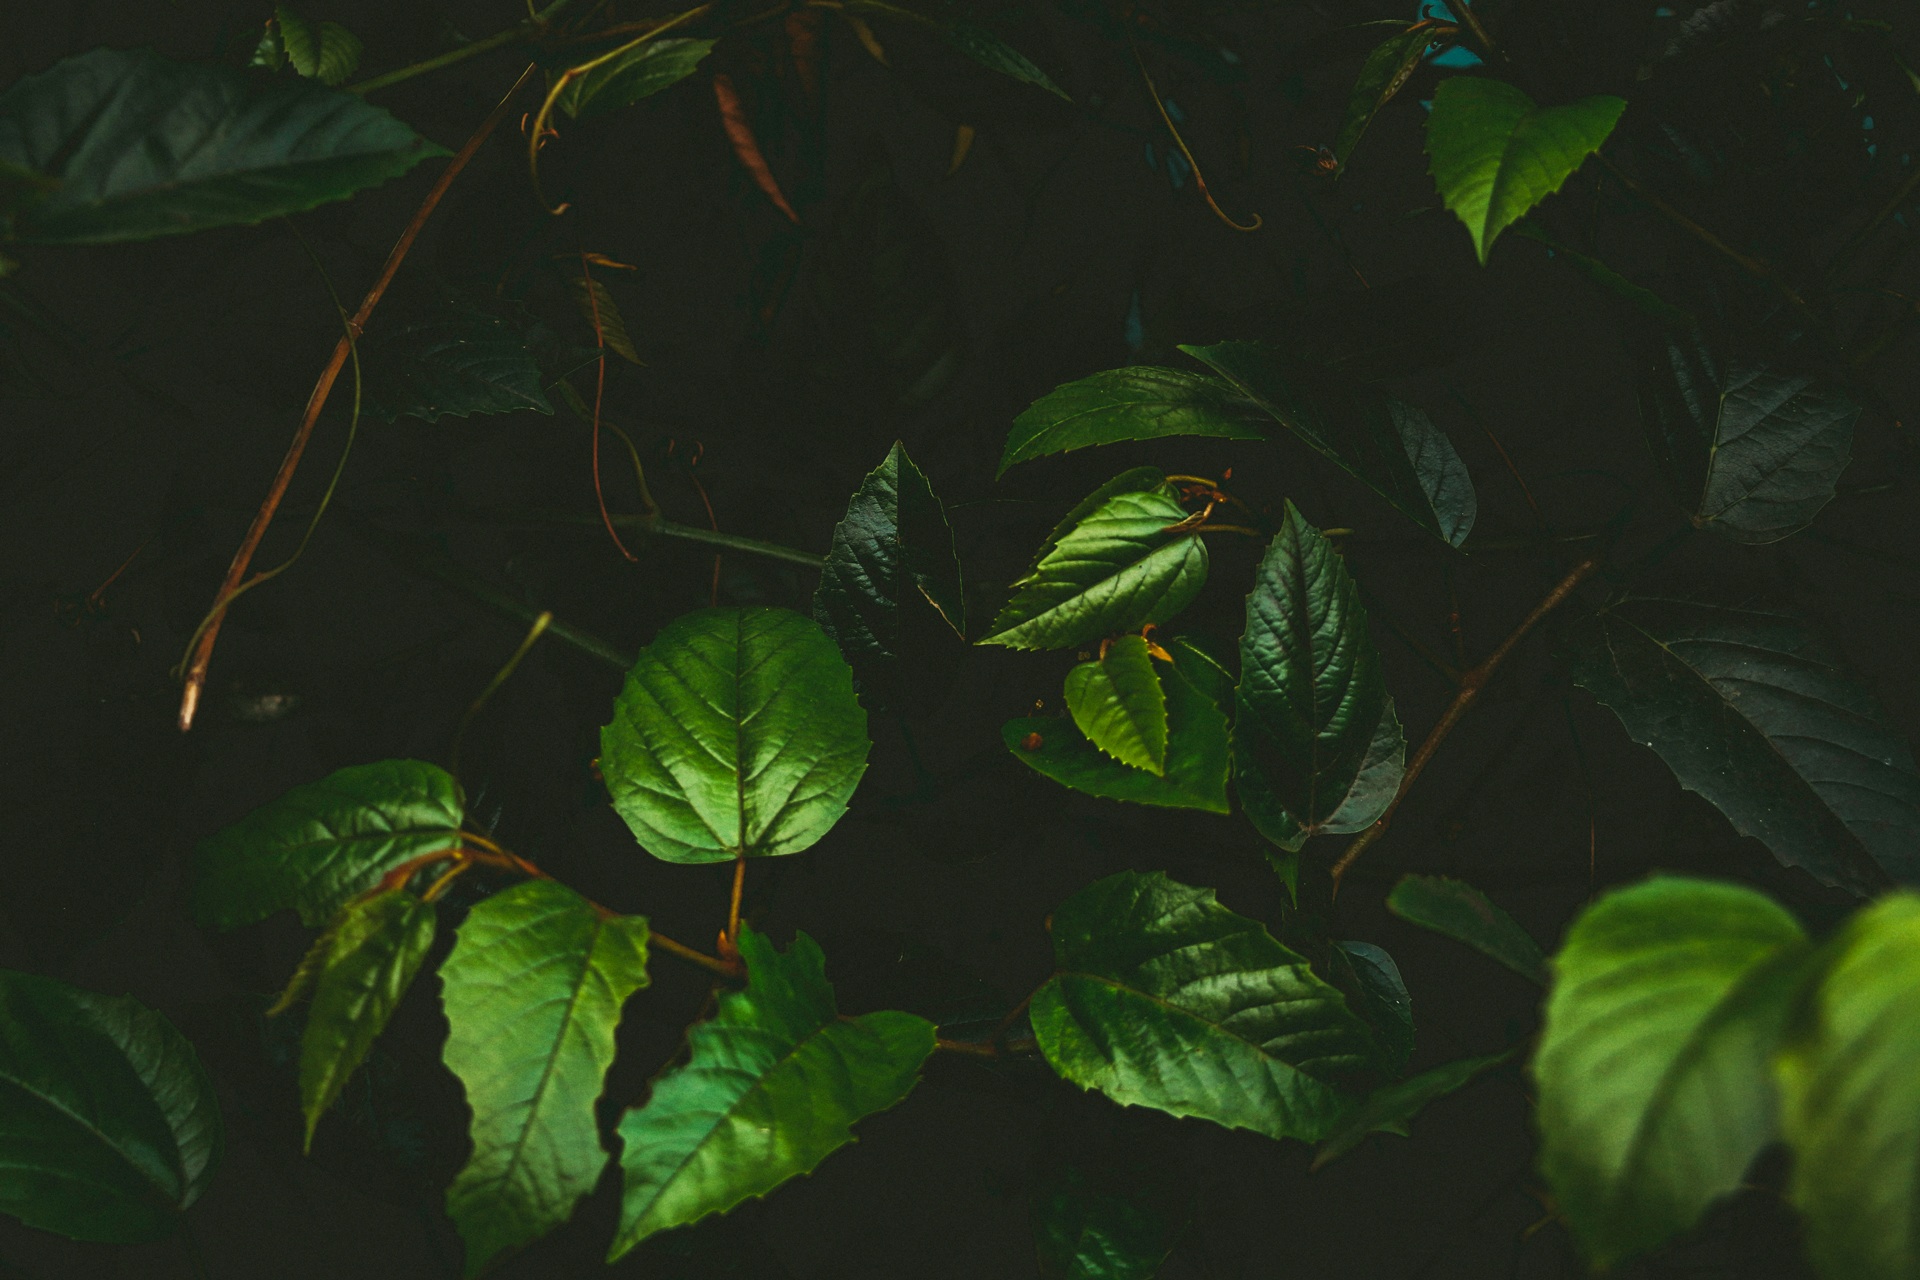
nature, forest, branch, light, plant, sunlight, leaf, flower, green, jungle, darkness, botany, flora, rainforest, habitat, natural environment, plant stem, land plant